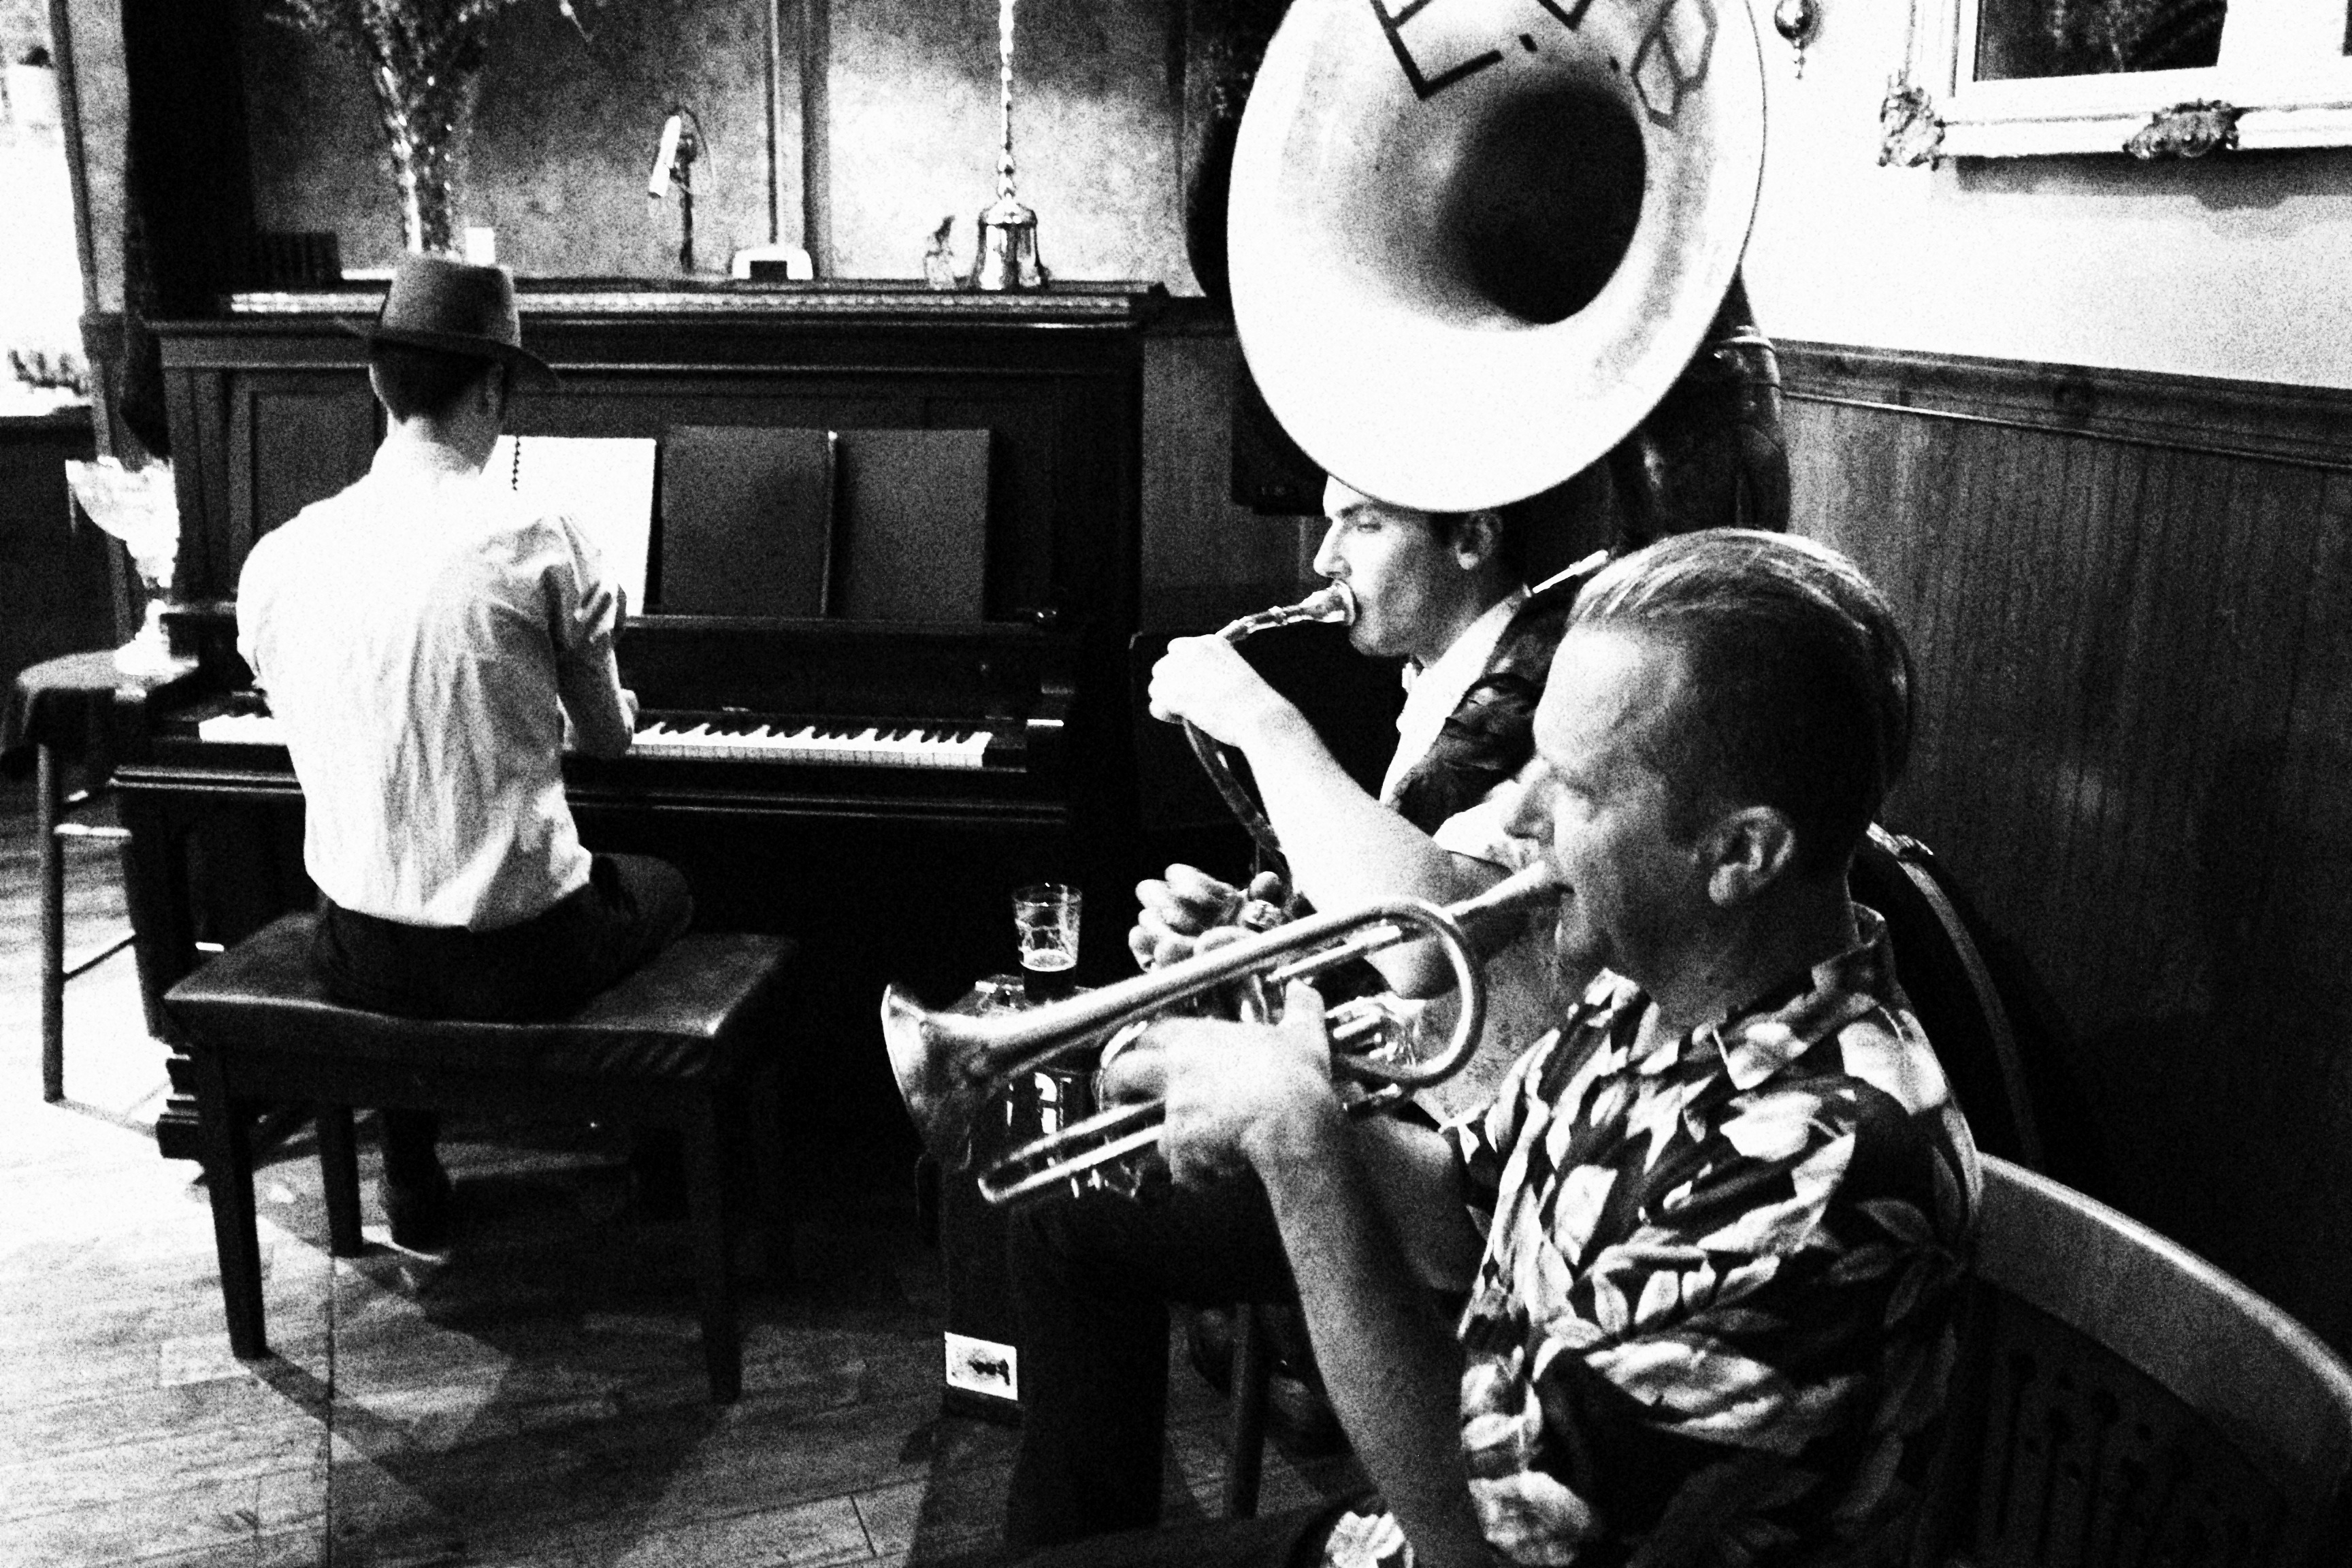
music, black and white, guitar, musician, black, monochrome, musical instrument, jazz, guitarist, trumpet, entertainment, monochrome photography, string instrument